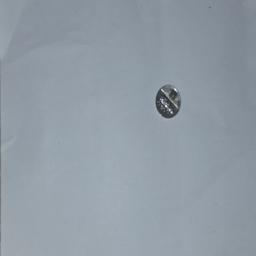
Label: 5_New_Back